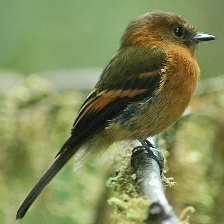
Species: CINNAMON FLYCATCHER
Scientific name: PYRRHOMYIAS CINNAMOMEUS